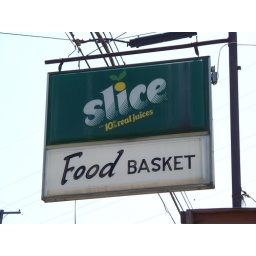
Slice sign for a market called Food Basket in South Point, Ohio.